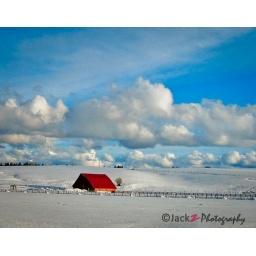
We found this red barn on one of the back roads in McCall, Idaho.